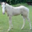
Label: horse